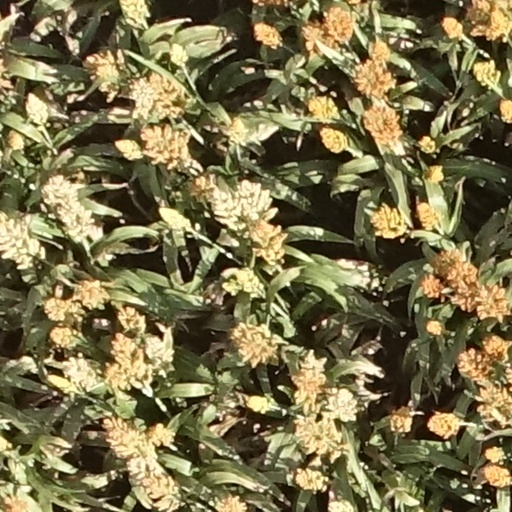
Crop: sorghum